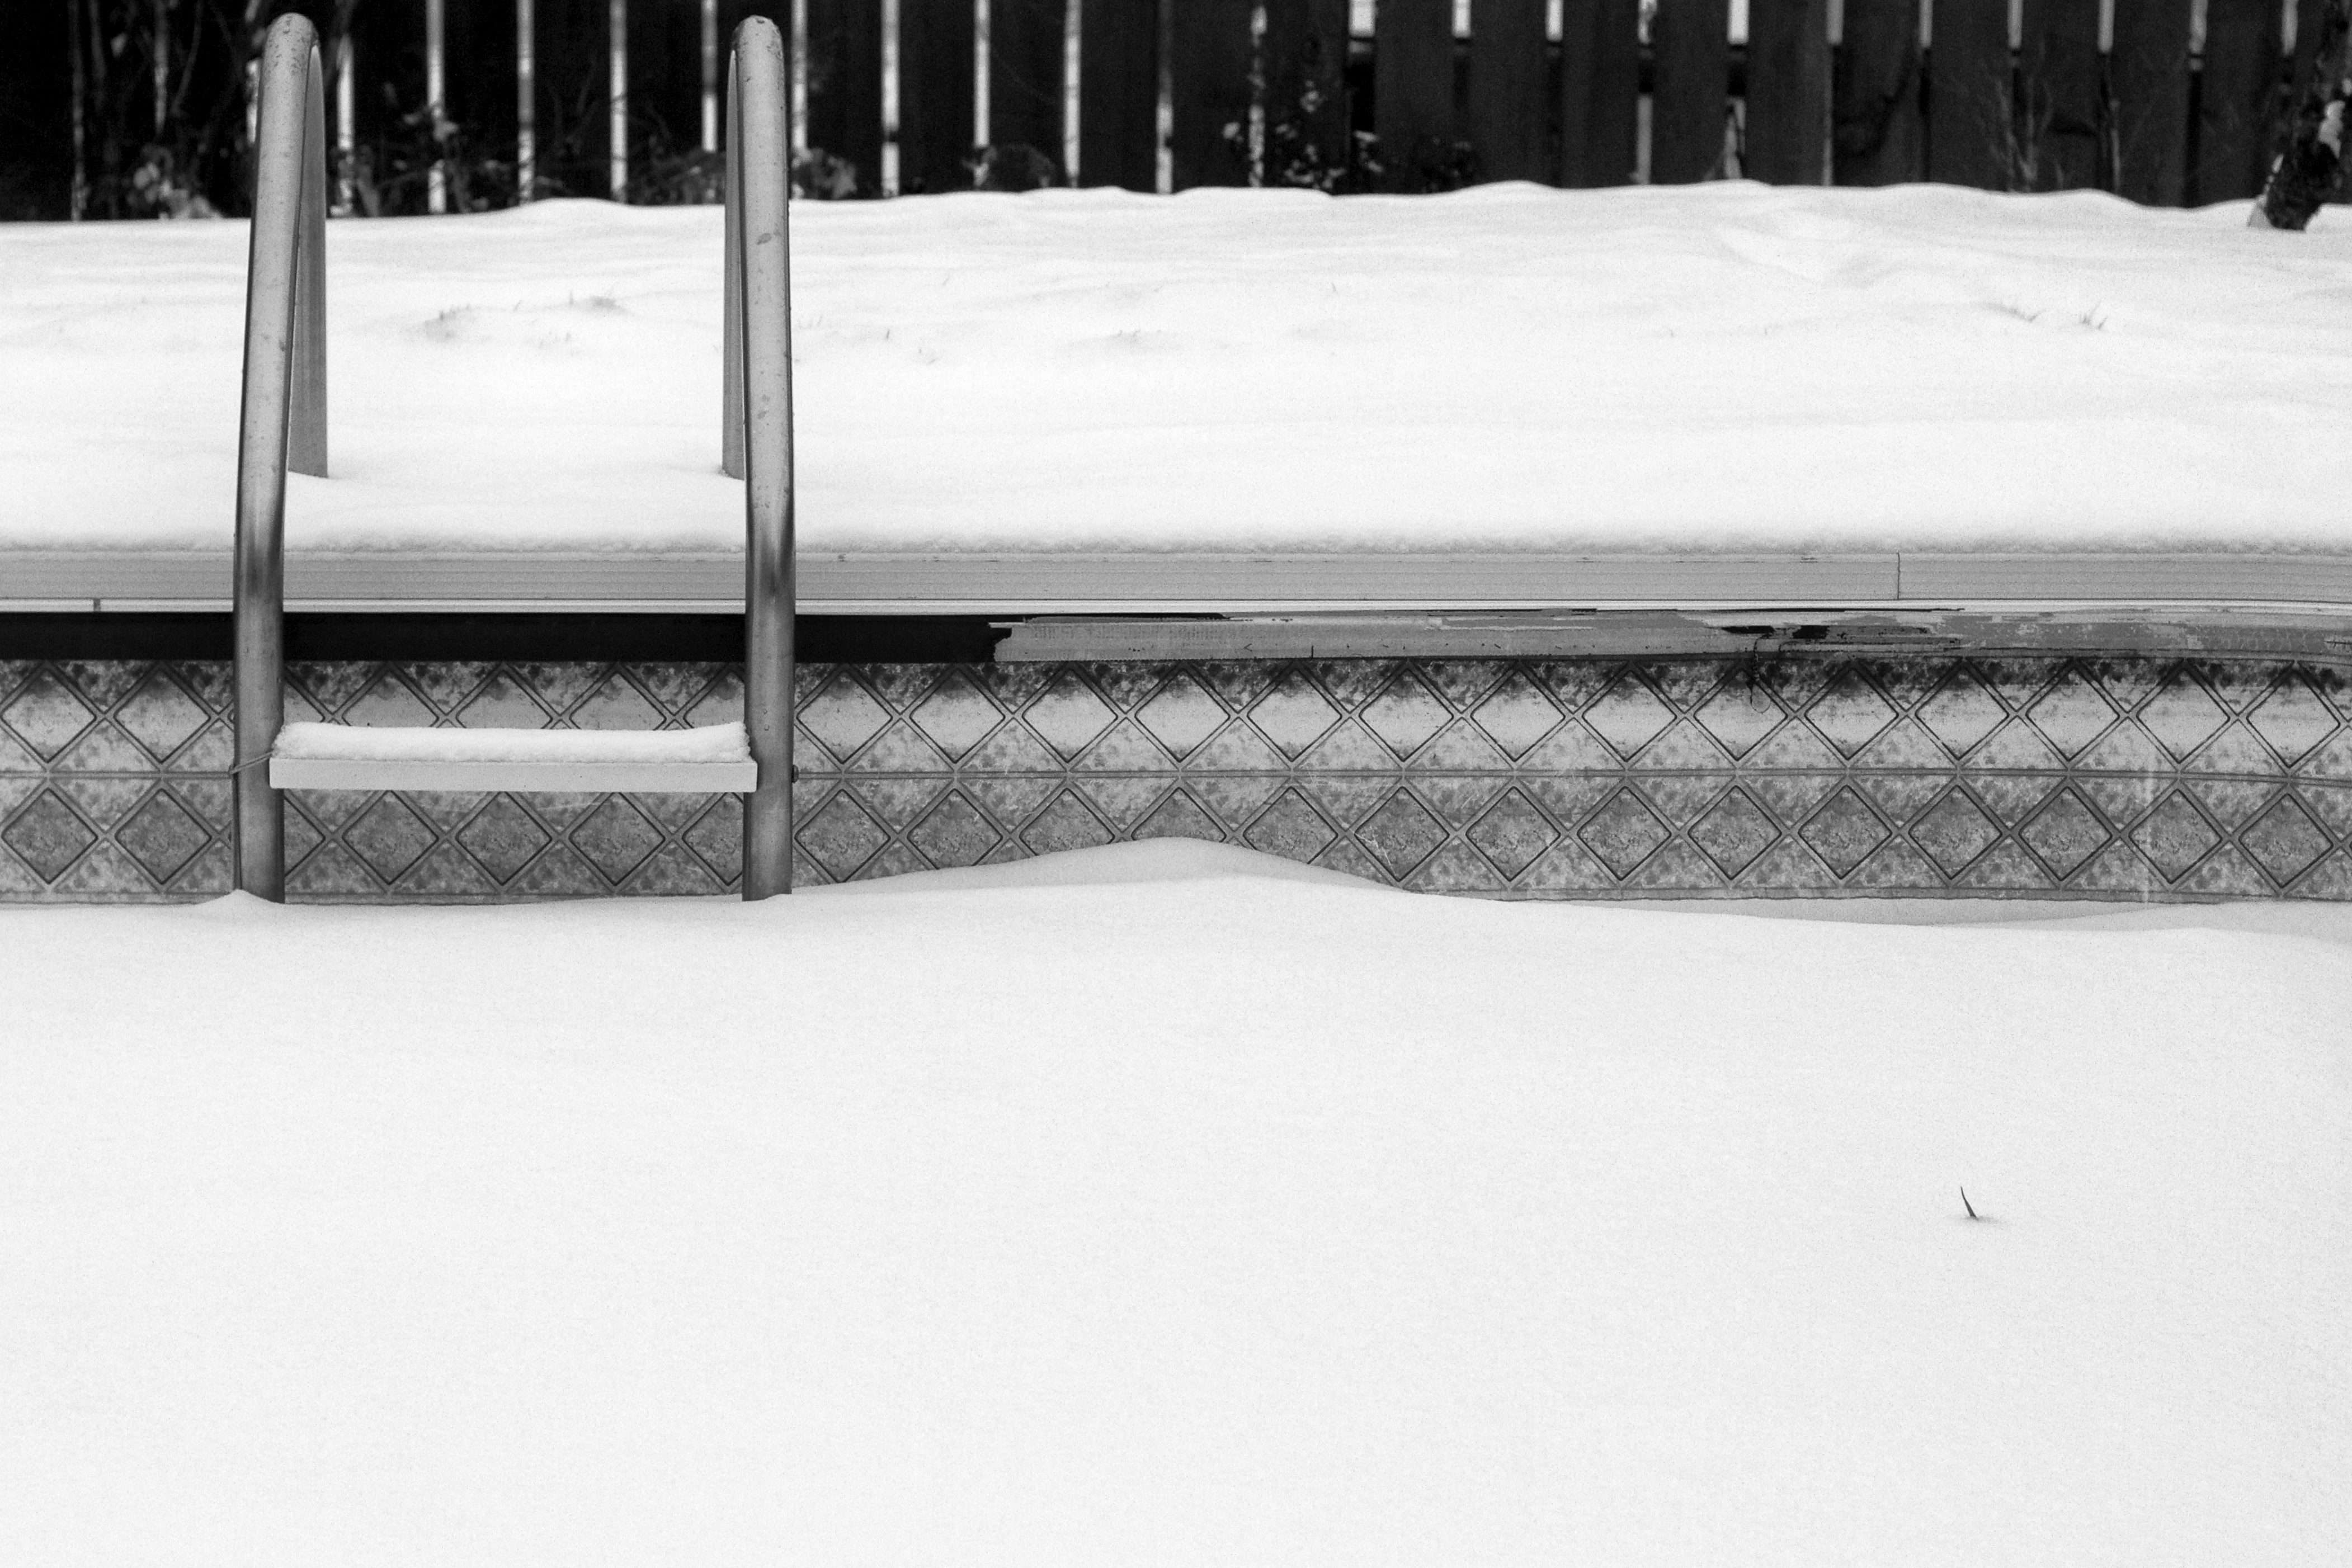
snow, winter, black and white, wood, white, line, weather, black, furniture, monochrome, season, swimmingpool, design, shape, 2014365, freezing, monochrome photography